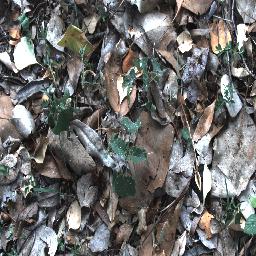
Label: negative